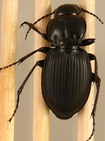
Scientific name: Cyclotrachelus torvus
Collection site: Northern Great Plains Research Laboratory NEON (NOGP), plot NOGP_007